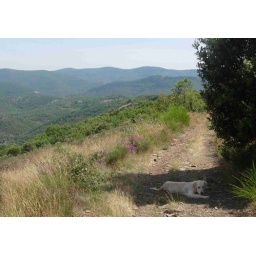
Alix is a female golden retriever and a service dog in training. Picture taken by her foster family.